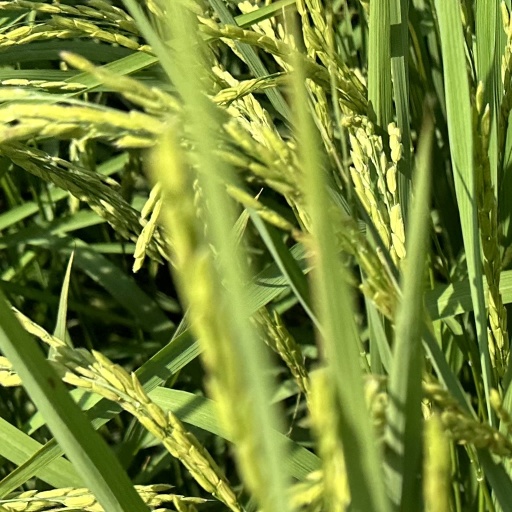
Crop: rice